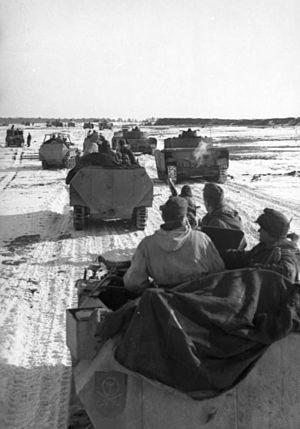
La bataille de Tcherkassy, aussi connue sous le nom de bataille de Korsoun, se déroule du 24 janvier au 17 février 1944. Elle oppose sur le front de l’Est le groupe d'armées Sud du côté allemand aux premier et deuxième fronts ukrainiens de l’Armée rouge.